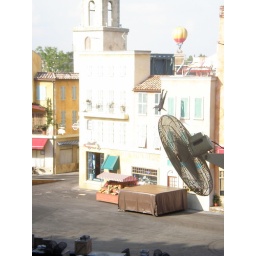
Man jumping off the building to the pads below. He's just above the big fan.